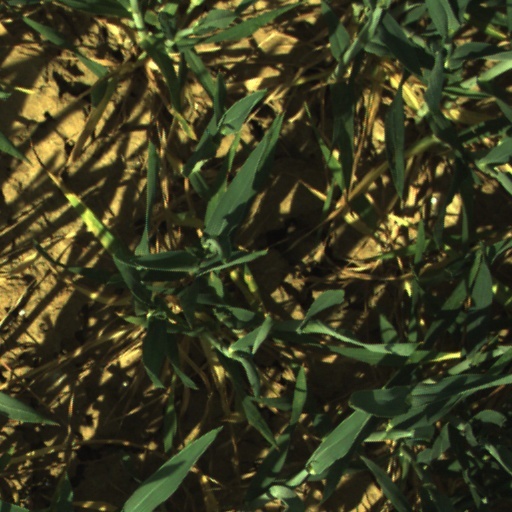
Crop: wheat